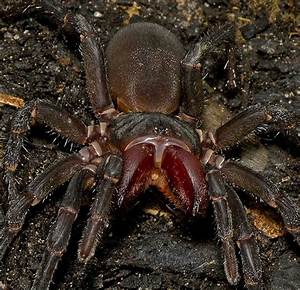
Label: spider